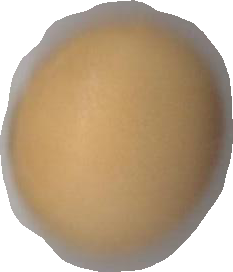
Variety: Grobogan